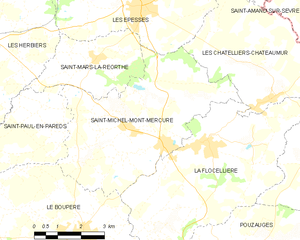
Carte des communes françaises Saint-Michel-Mont-Mercure